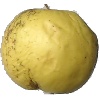
Label: Apple Golden 1